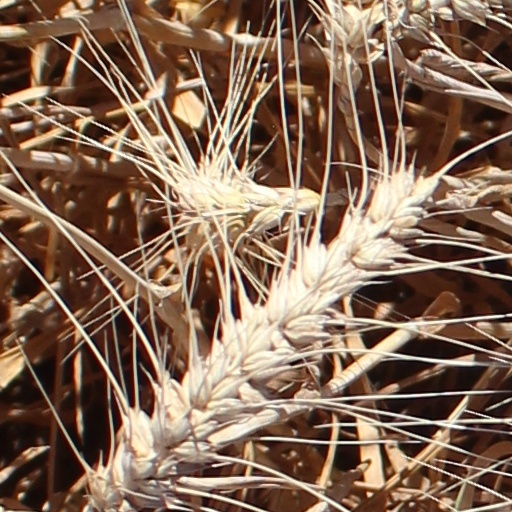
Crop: wheat